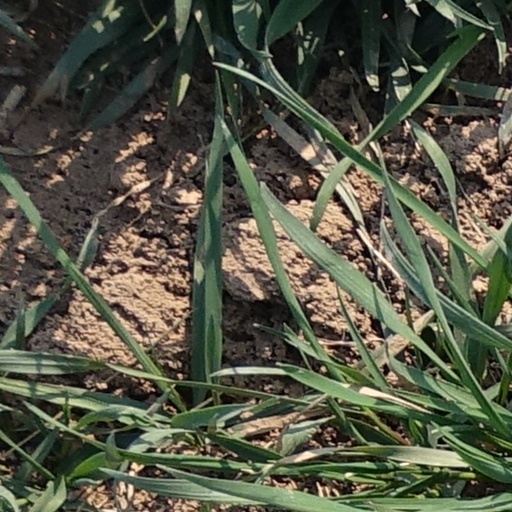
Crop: wheat